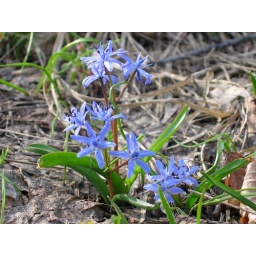
Some tourist in some forest, some blue flowers in some day.